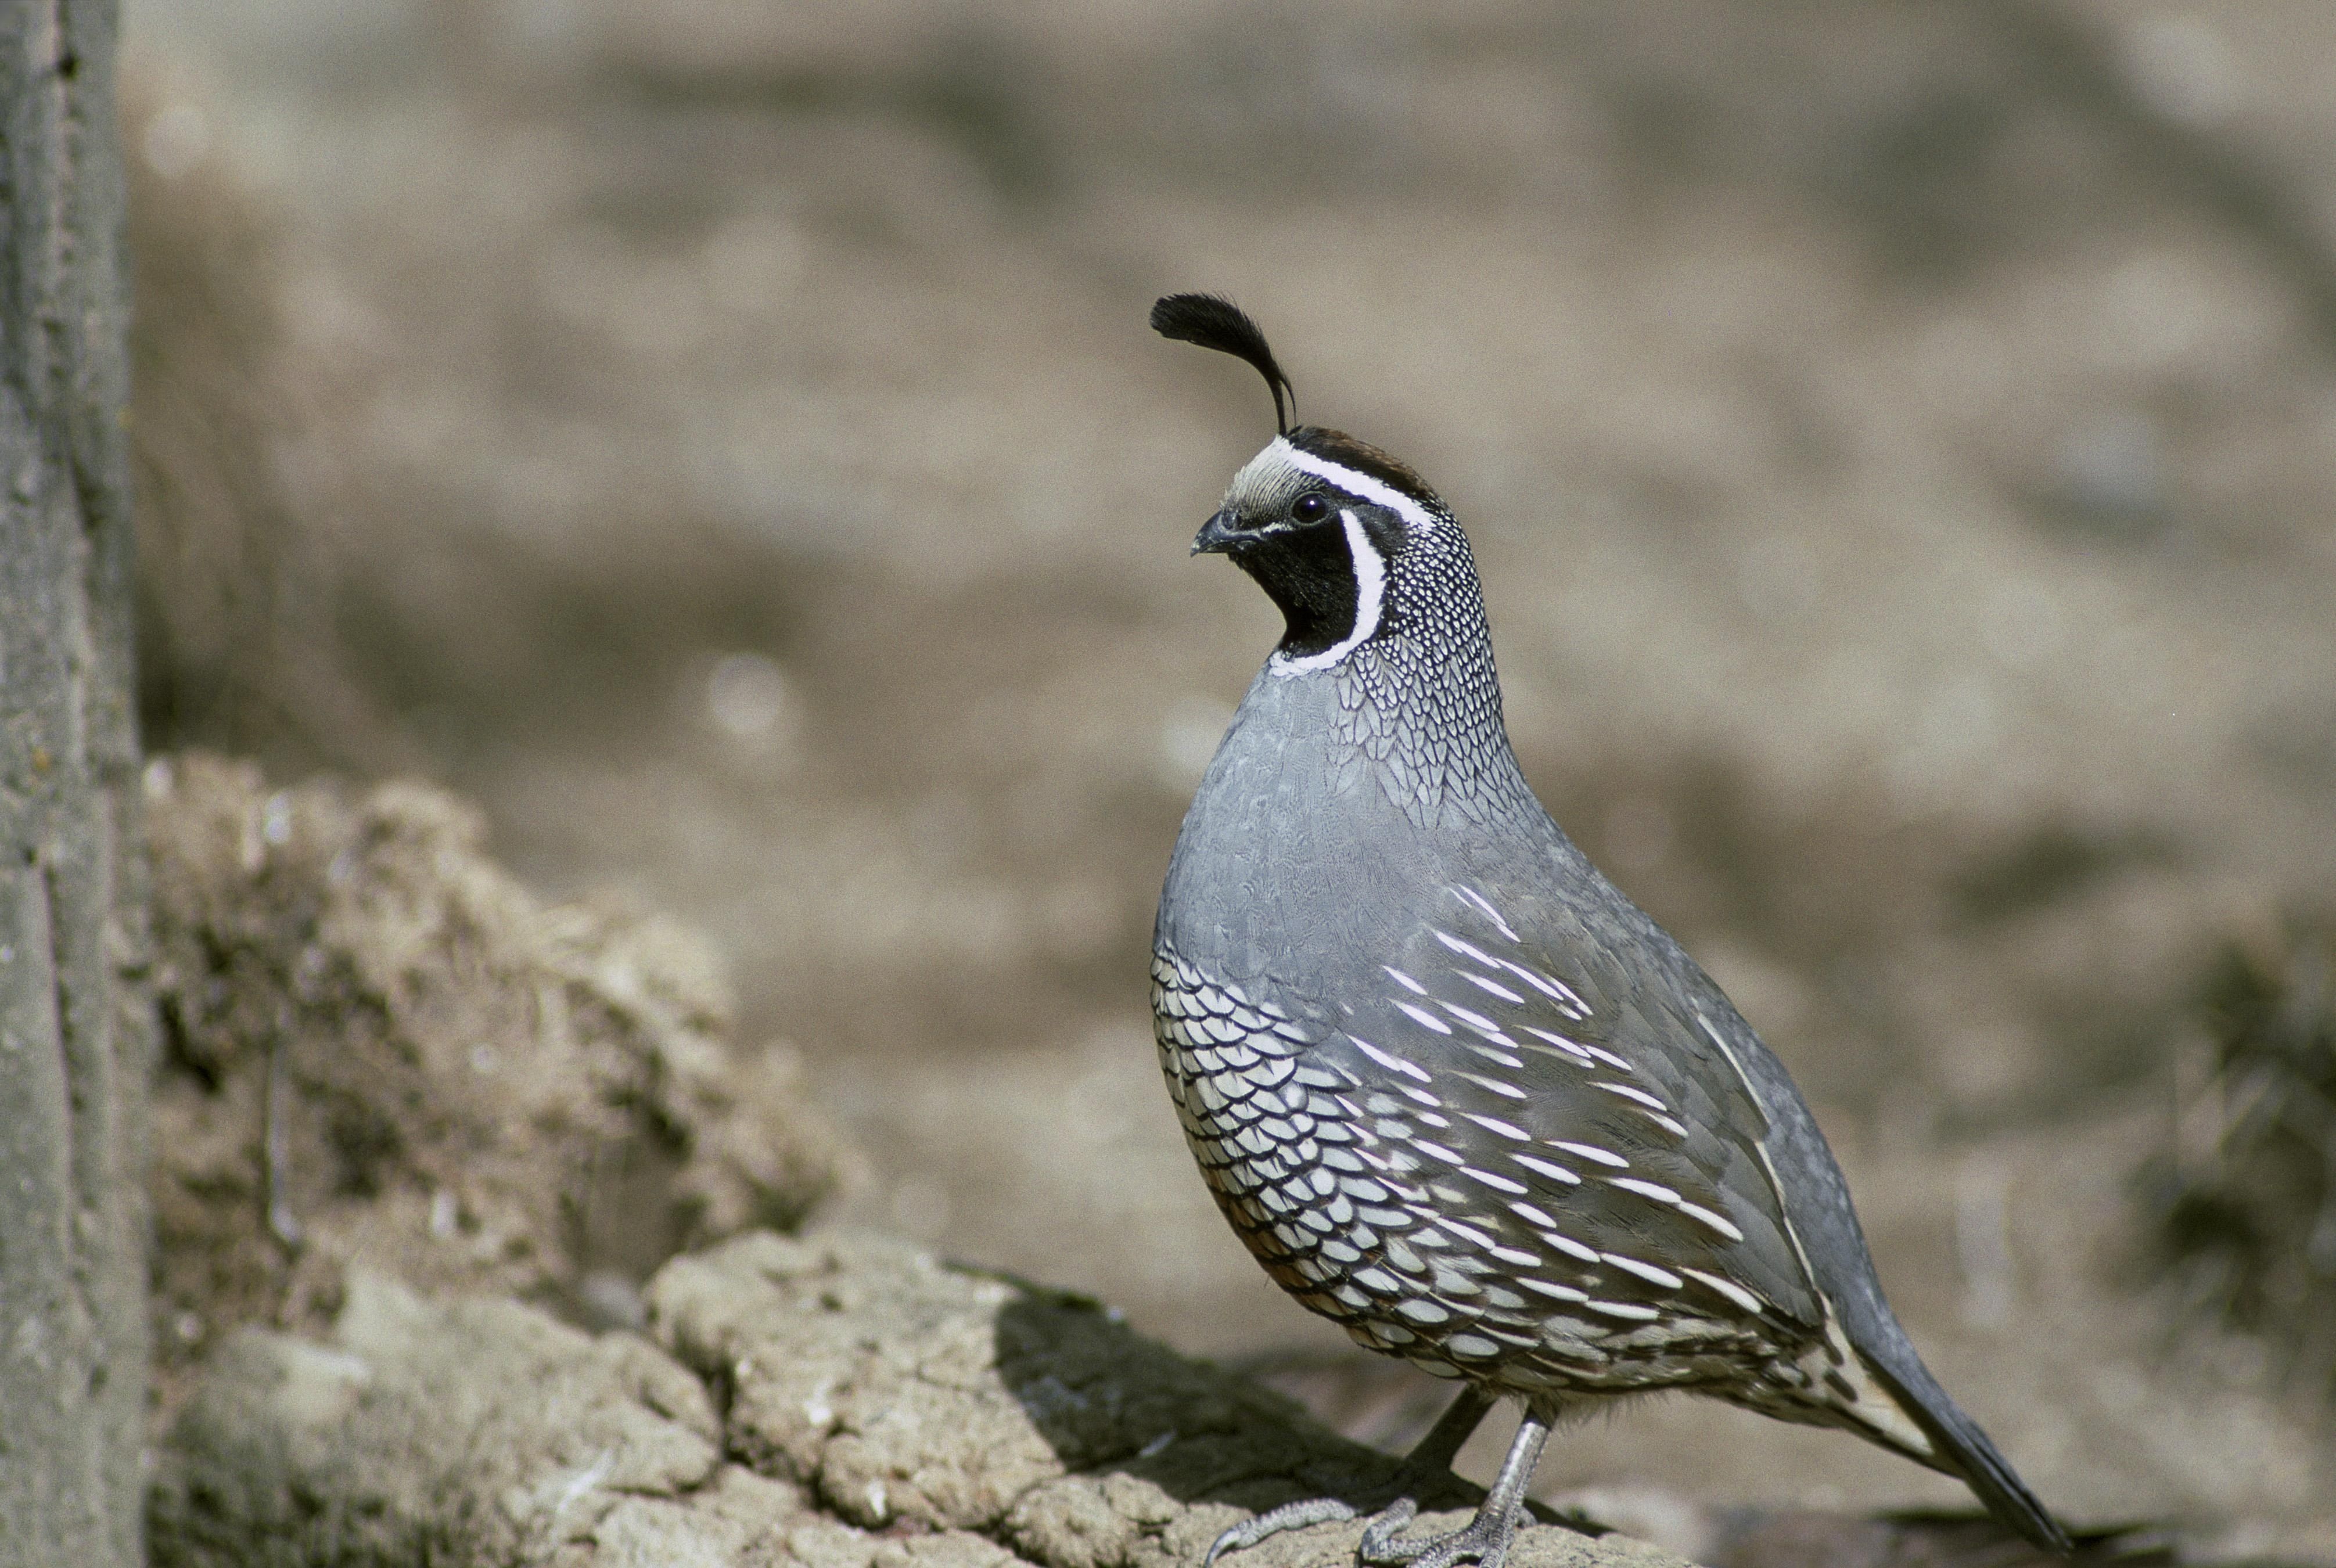
bird, animal, wildlife, beak, california, fauna, birds, vertebrate, quail, perching bird, stock dove